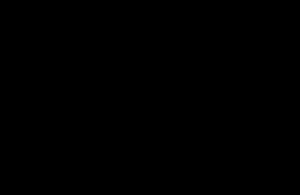
Un amplificateur de mesure est un dispositif électronique destiné au traitement de faibles signaux électriques. On le trouve également dans la littérature sous le nom d'amplificateur d'instrumentation.
Le taux de rejet du mode commun est une valeur numérique quantifiant la capacité d'un amplificateur différentiel à rejeter la tension commune de ses deux entrées. Elle est généralement exprimée en décibel.